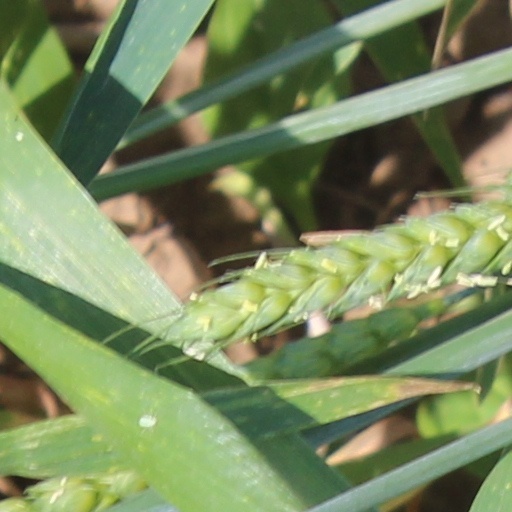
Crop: wheat